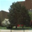
Label: pine_tree